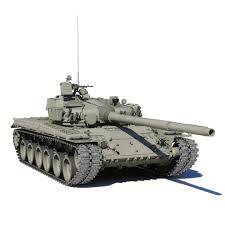
Label: T-80